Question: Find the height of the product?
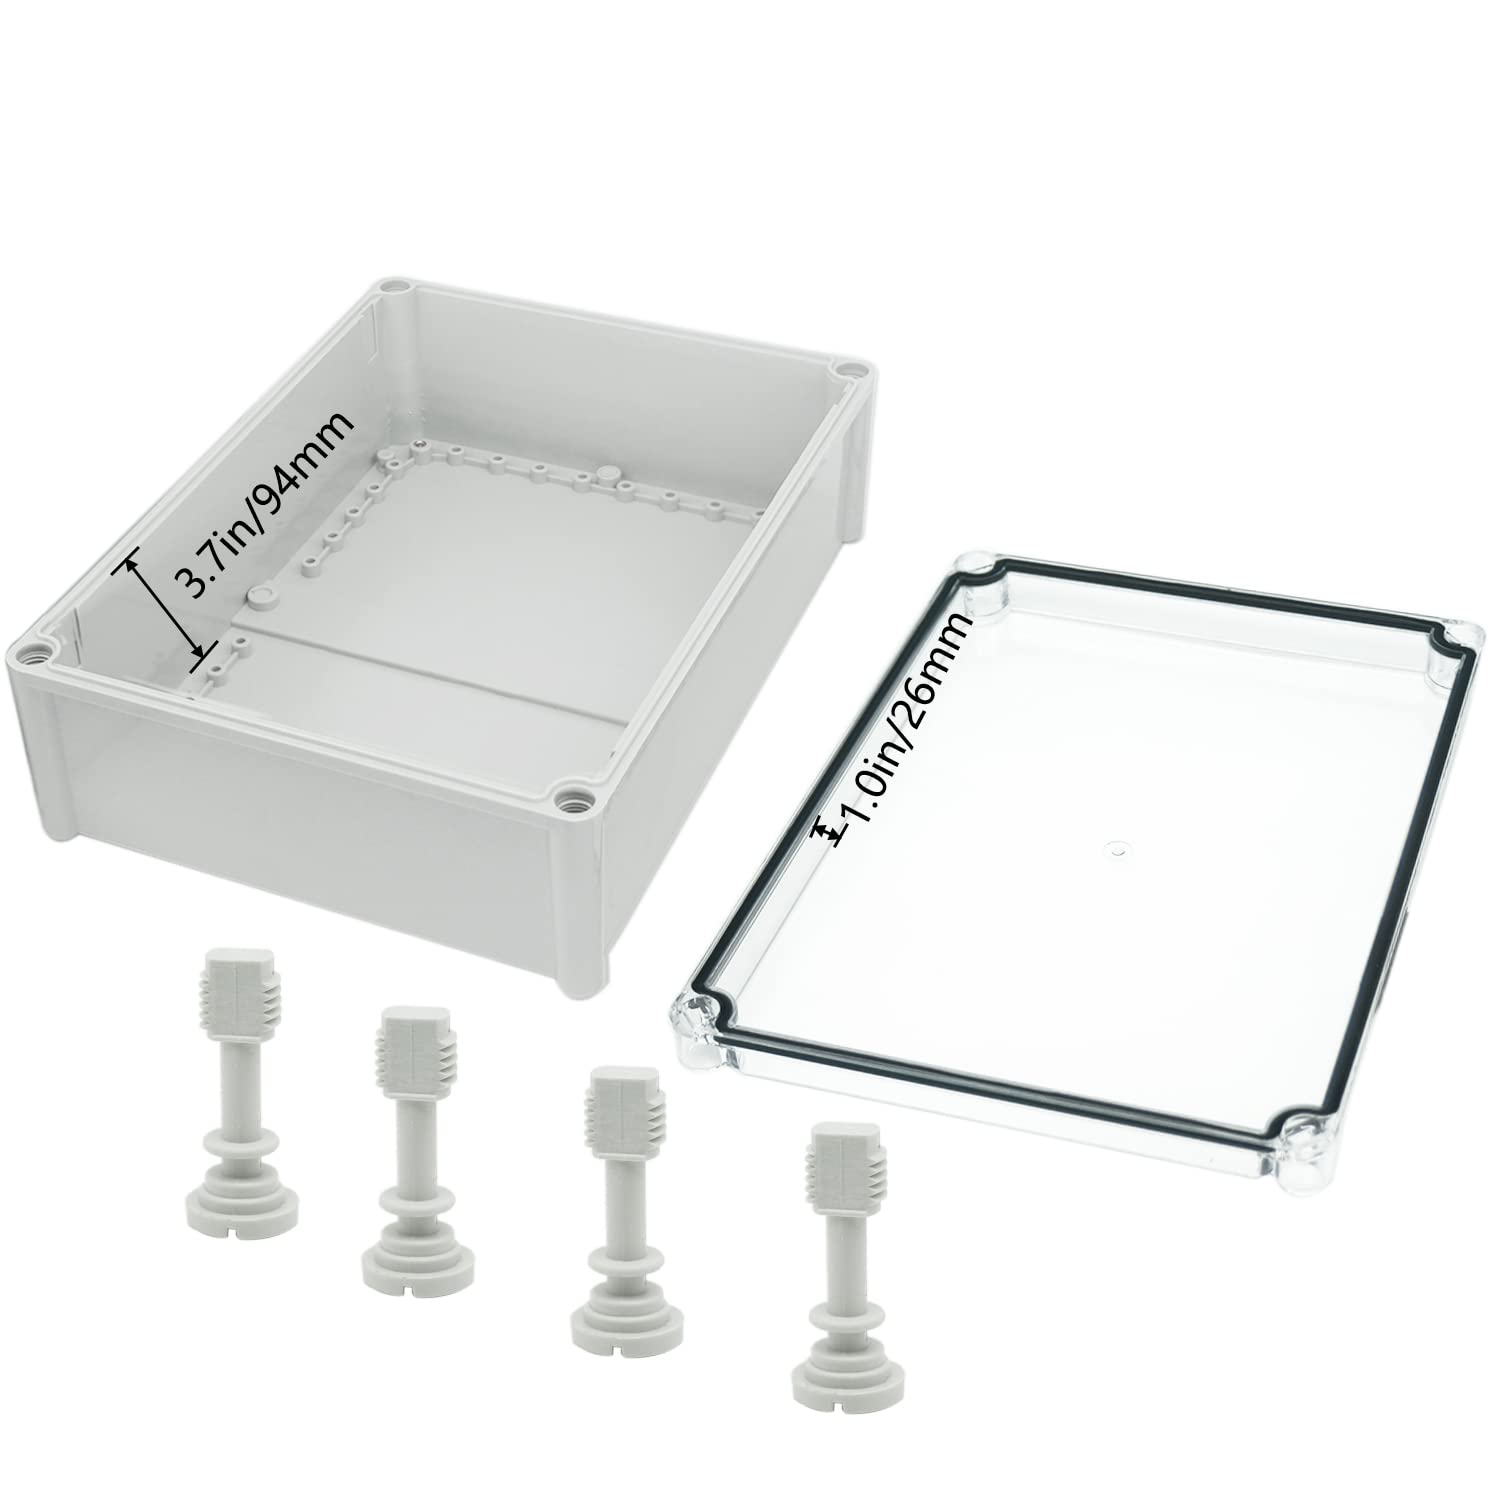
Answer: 26.0 millimetre